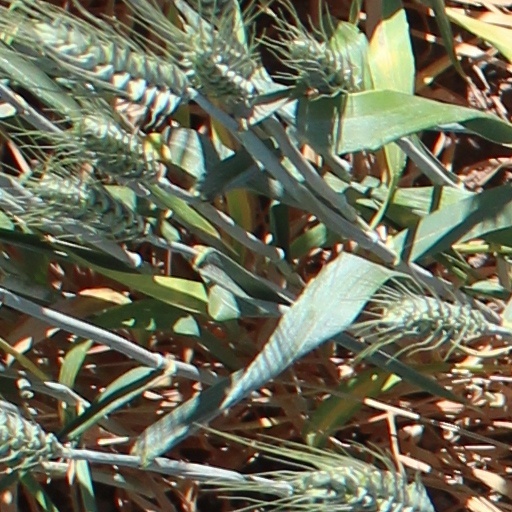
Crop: wheat